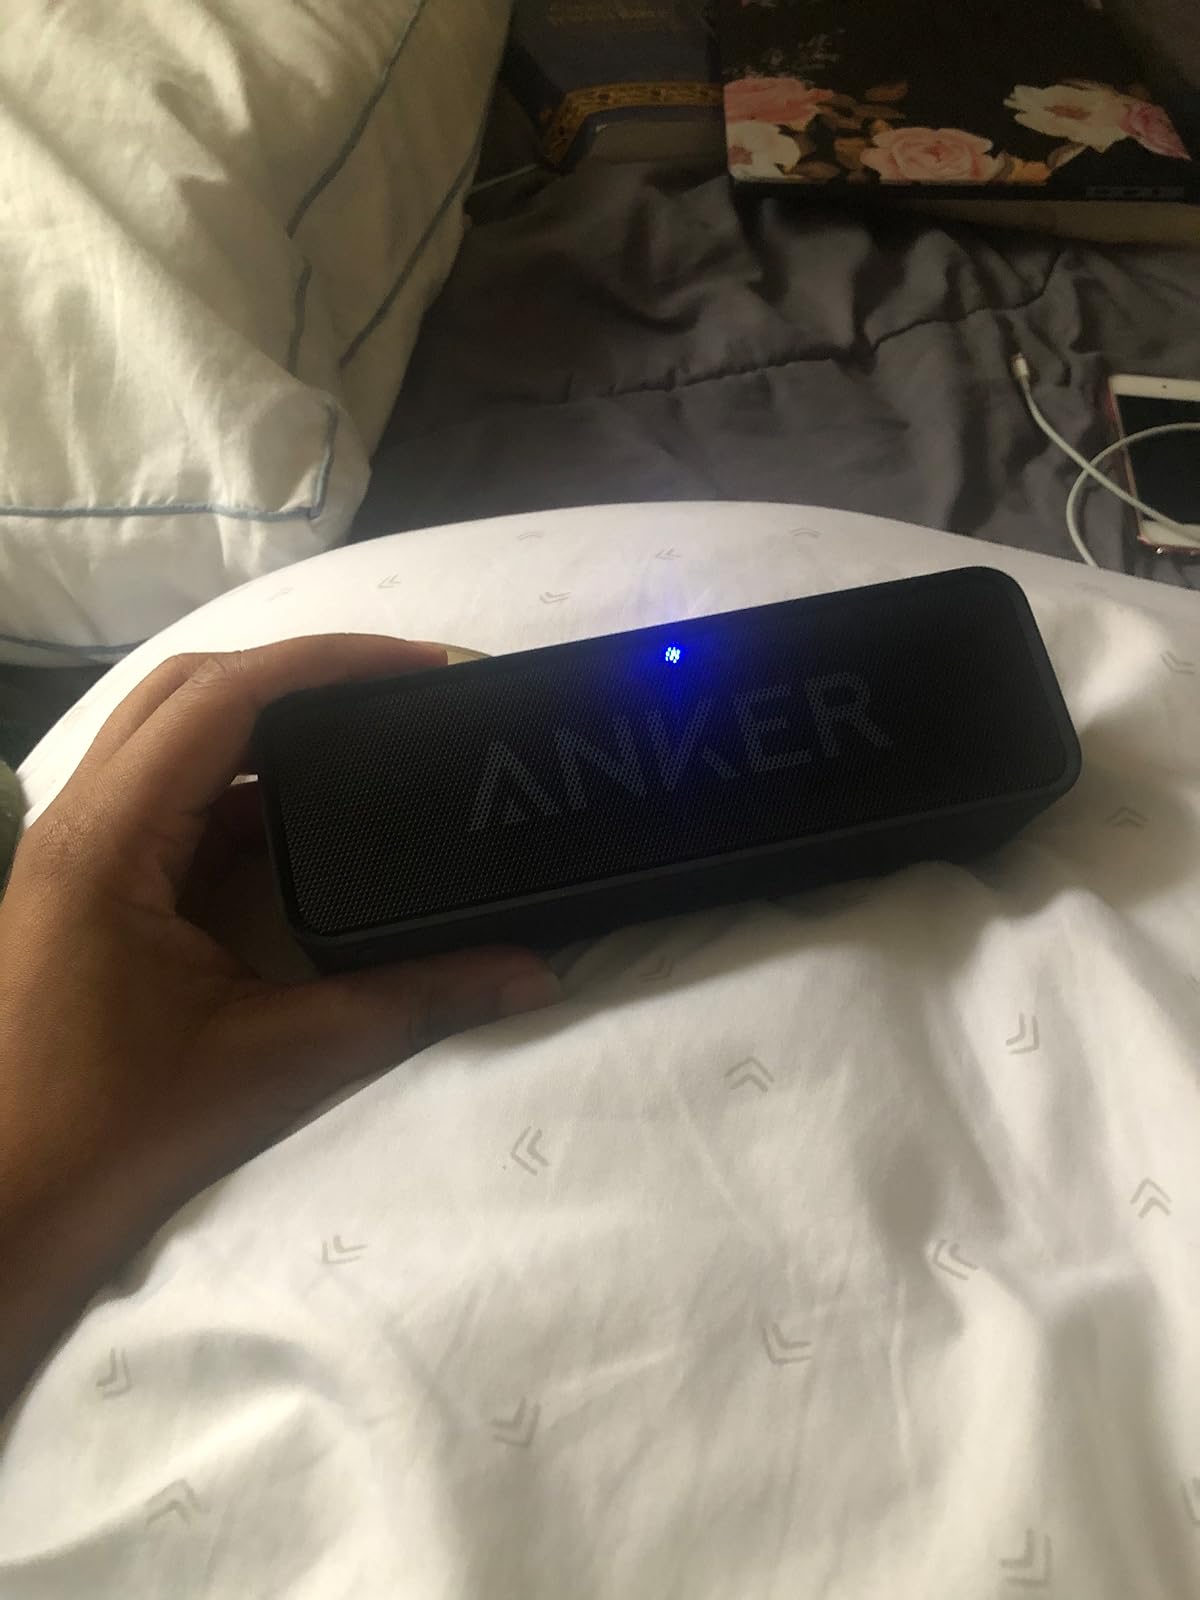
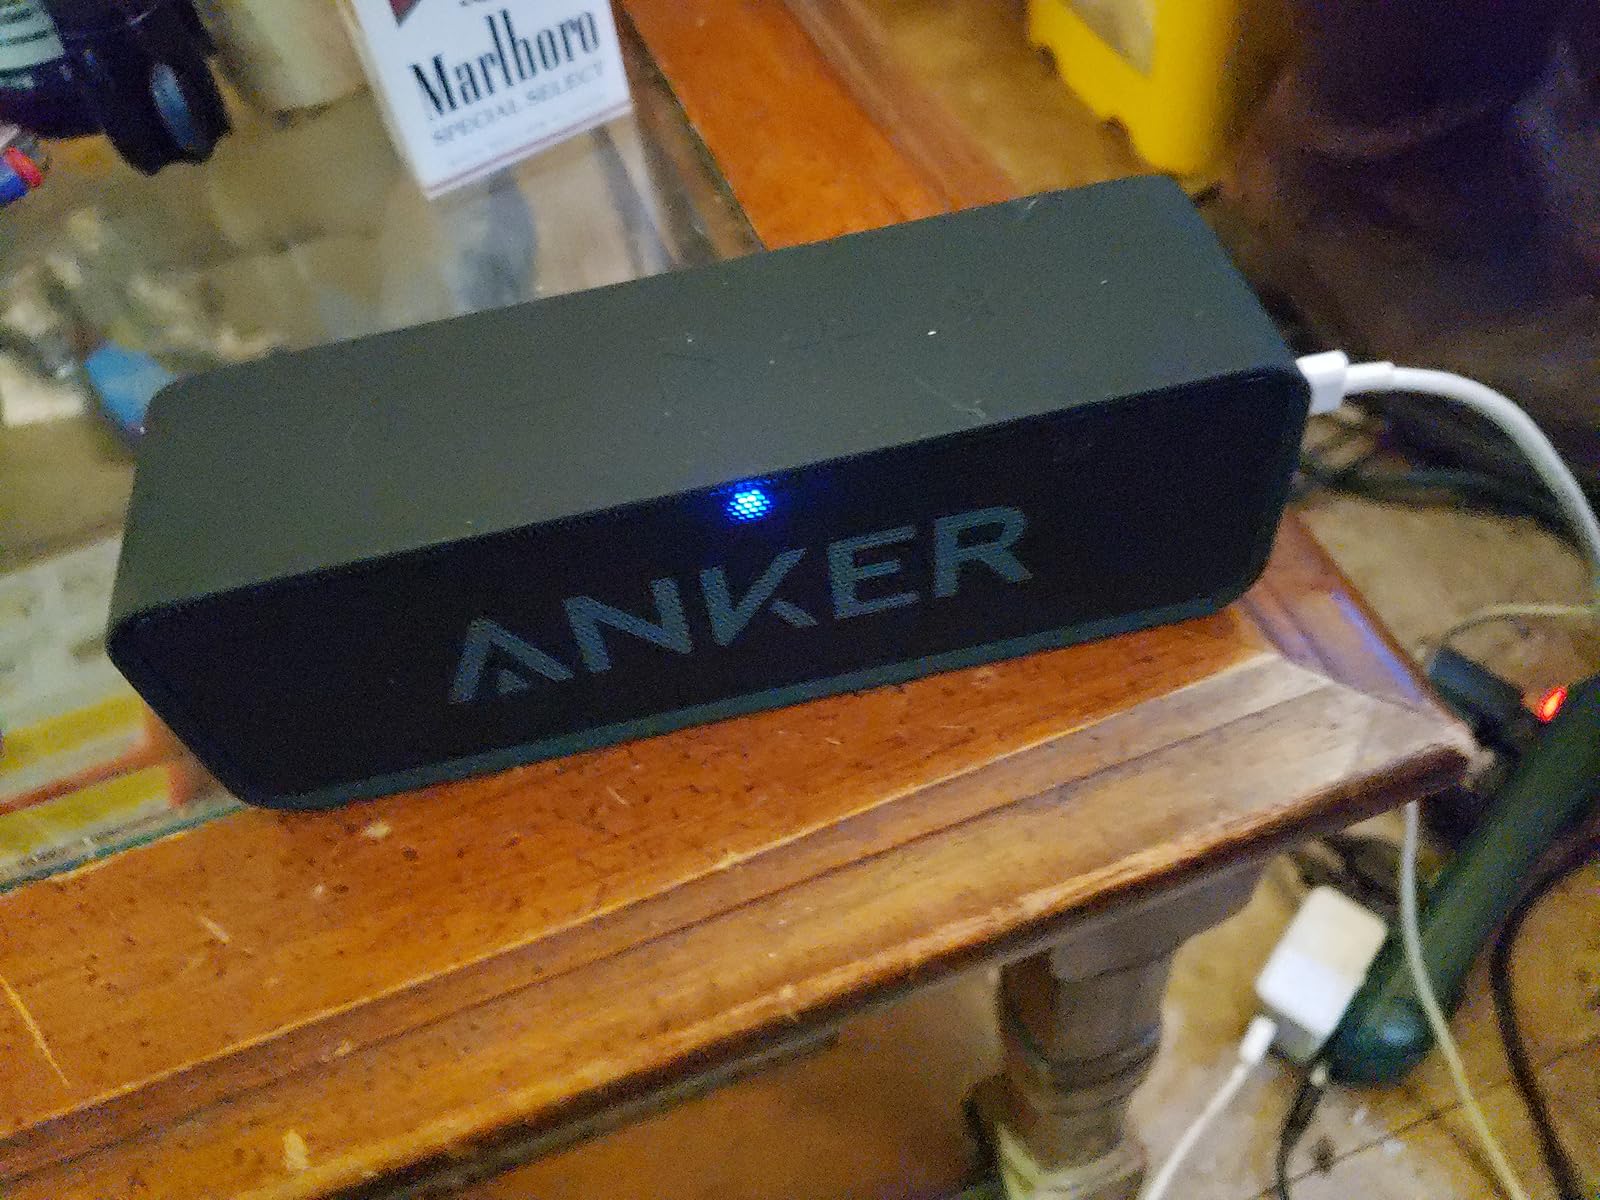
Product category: speaker
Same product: yes